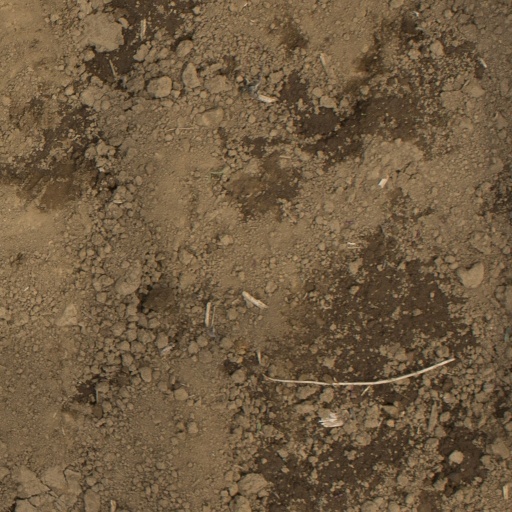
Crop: Jerusalem artichoke